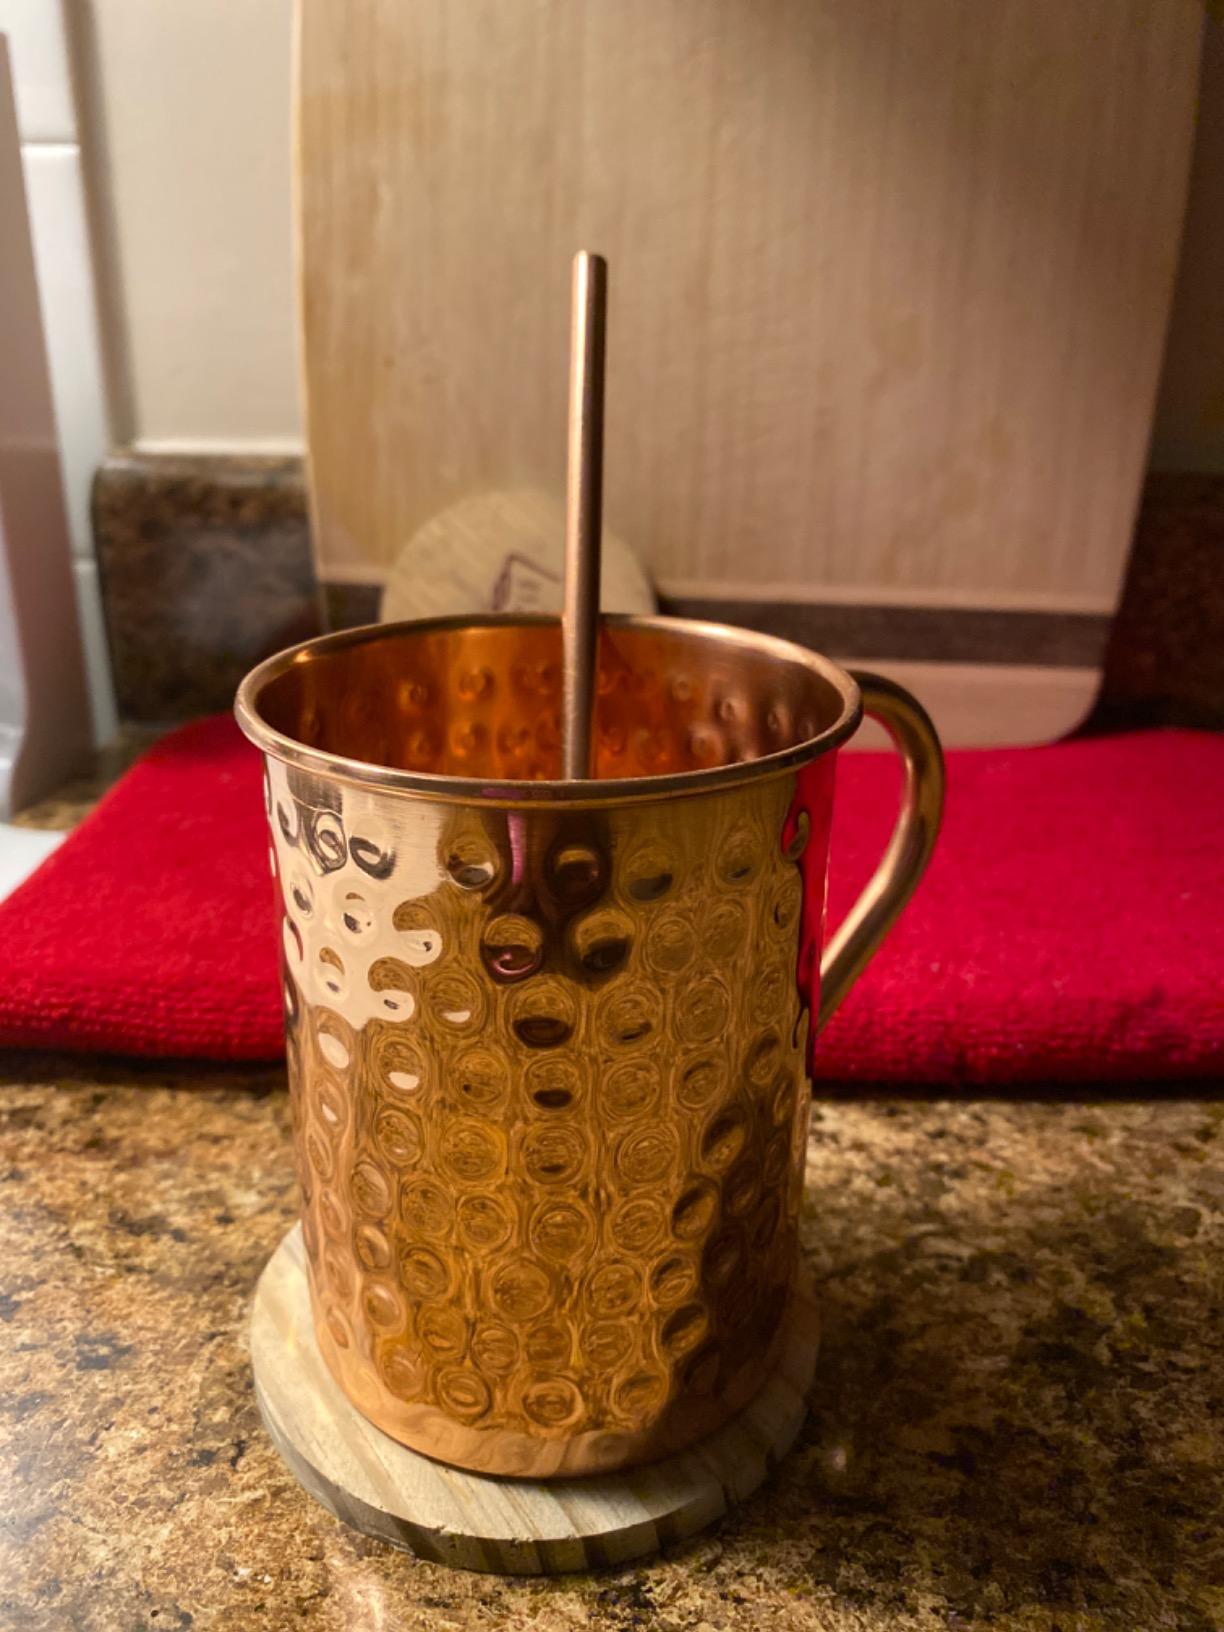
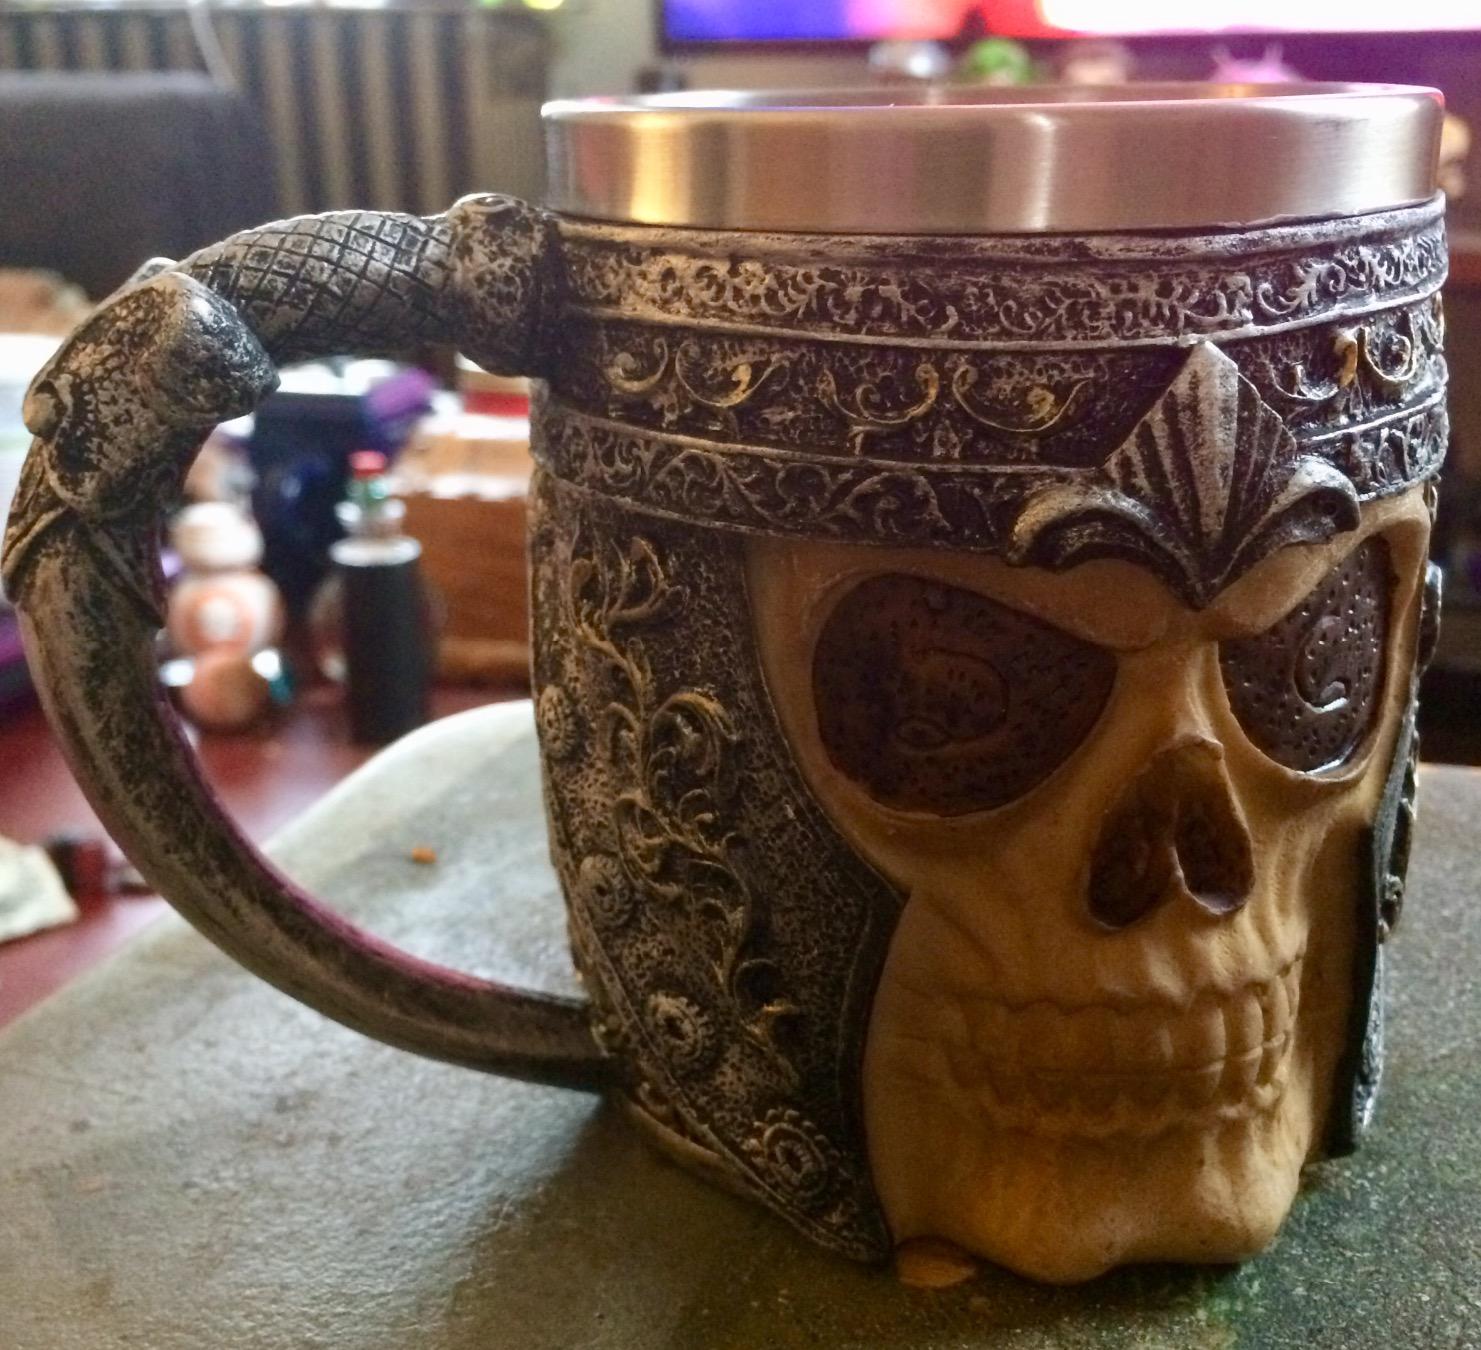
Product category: items_mug
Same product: no